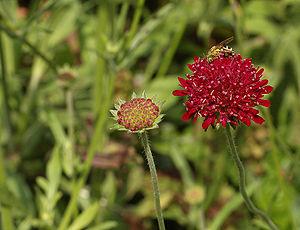
Knautia macedonica est un genre de plantes herbacées vivaces de la famille des Dipsacaceae selon la classification classique de Cronquist, de la famille des Caprifoliaceae selon la classification phylogénétique. Les espèces sont appelées « knauties » de Macédoine ou parfois, petite« scabieuses »